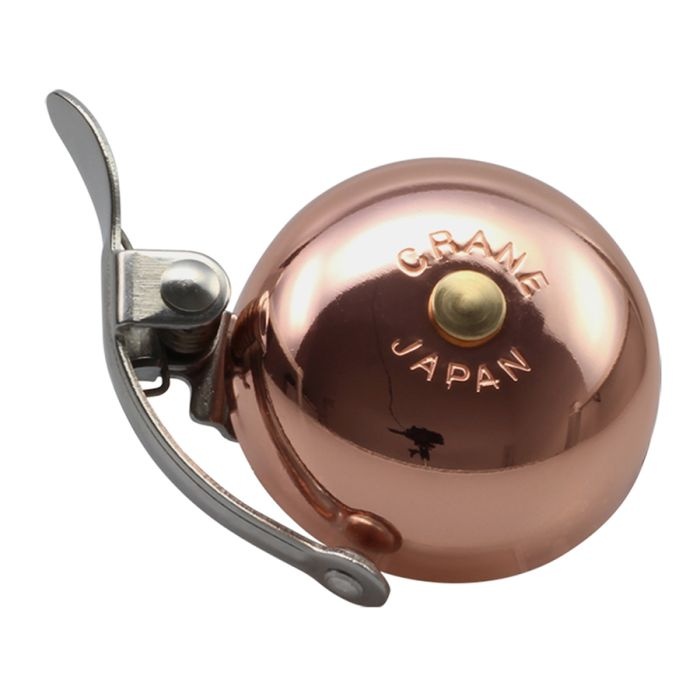
Crane mini suzu bell (die cast) - copper
Brand: CRANE
Category: Arts & Entertainment > Hobbies & Creative Arts > Musical Instruments > Percussion > Hand Percussion > Hand Bells & Chimes > Hand Bells